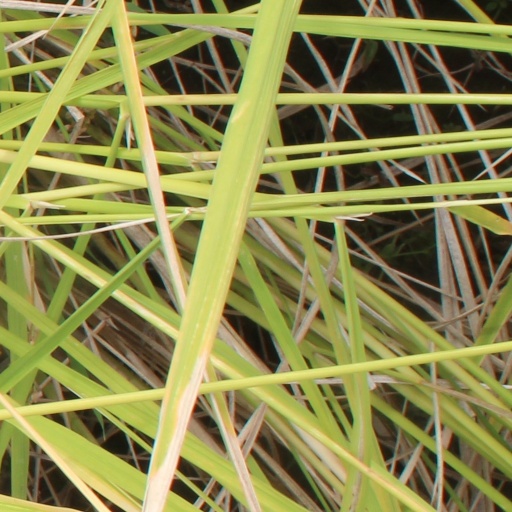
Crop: rice